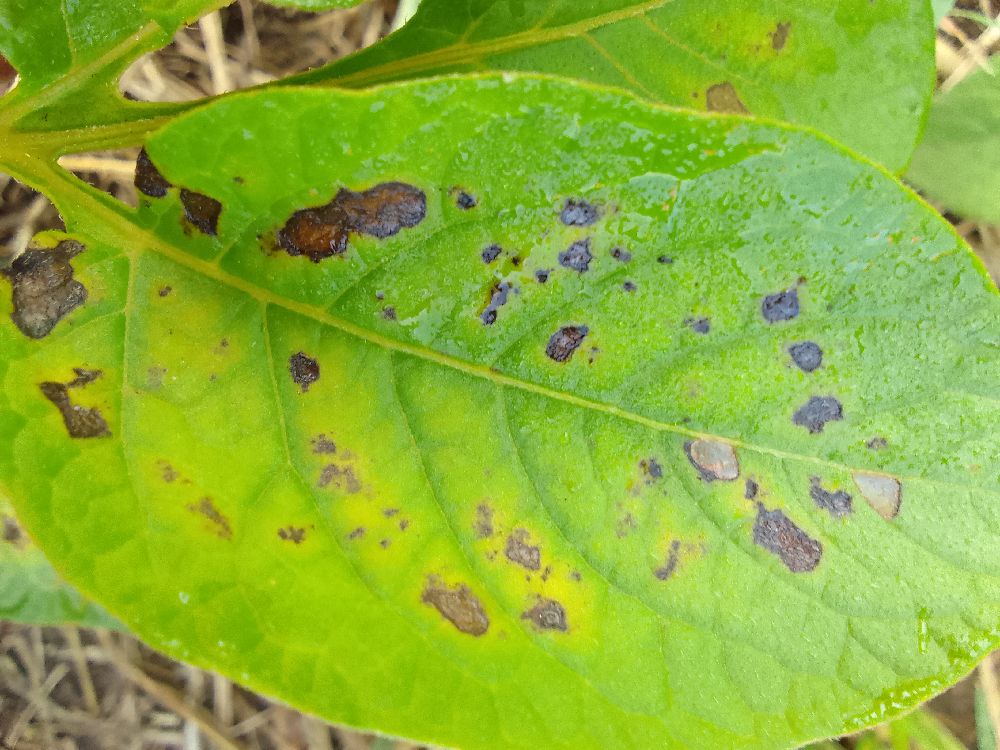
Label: Early blight